Bessie Coleman

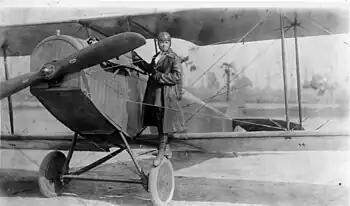
Coleman, c. 1922

Committed to promoting aviation and combating racism, Coleman spoke to audiences across the country about the pursuit of aviation and goals for African Americans. She absolutely refused to participate in aviation events that prohibited the attendance of African Americans.